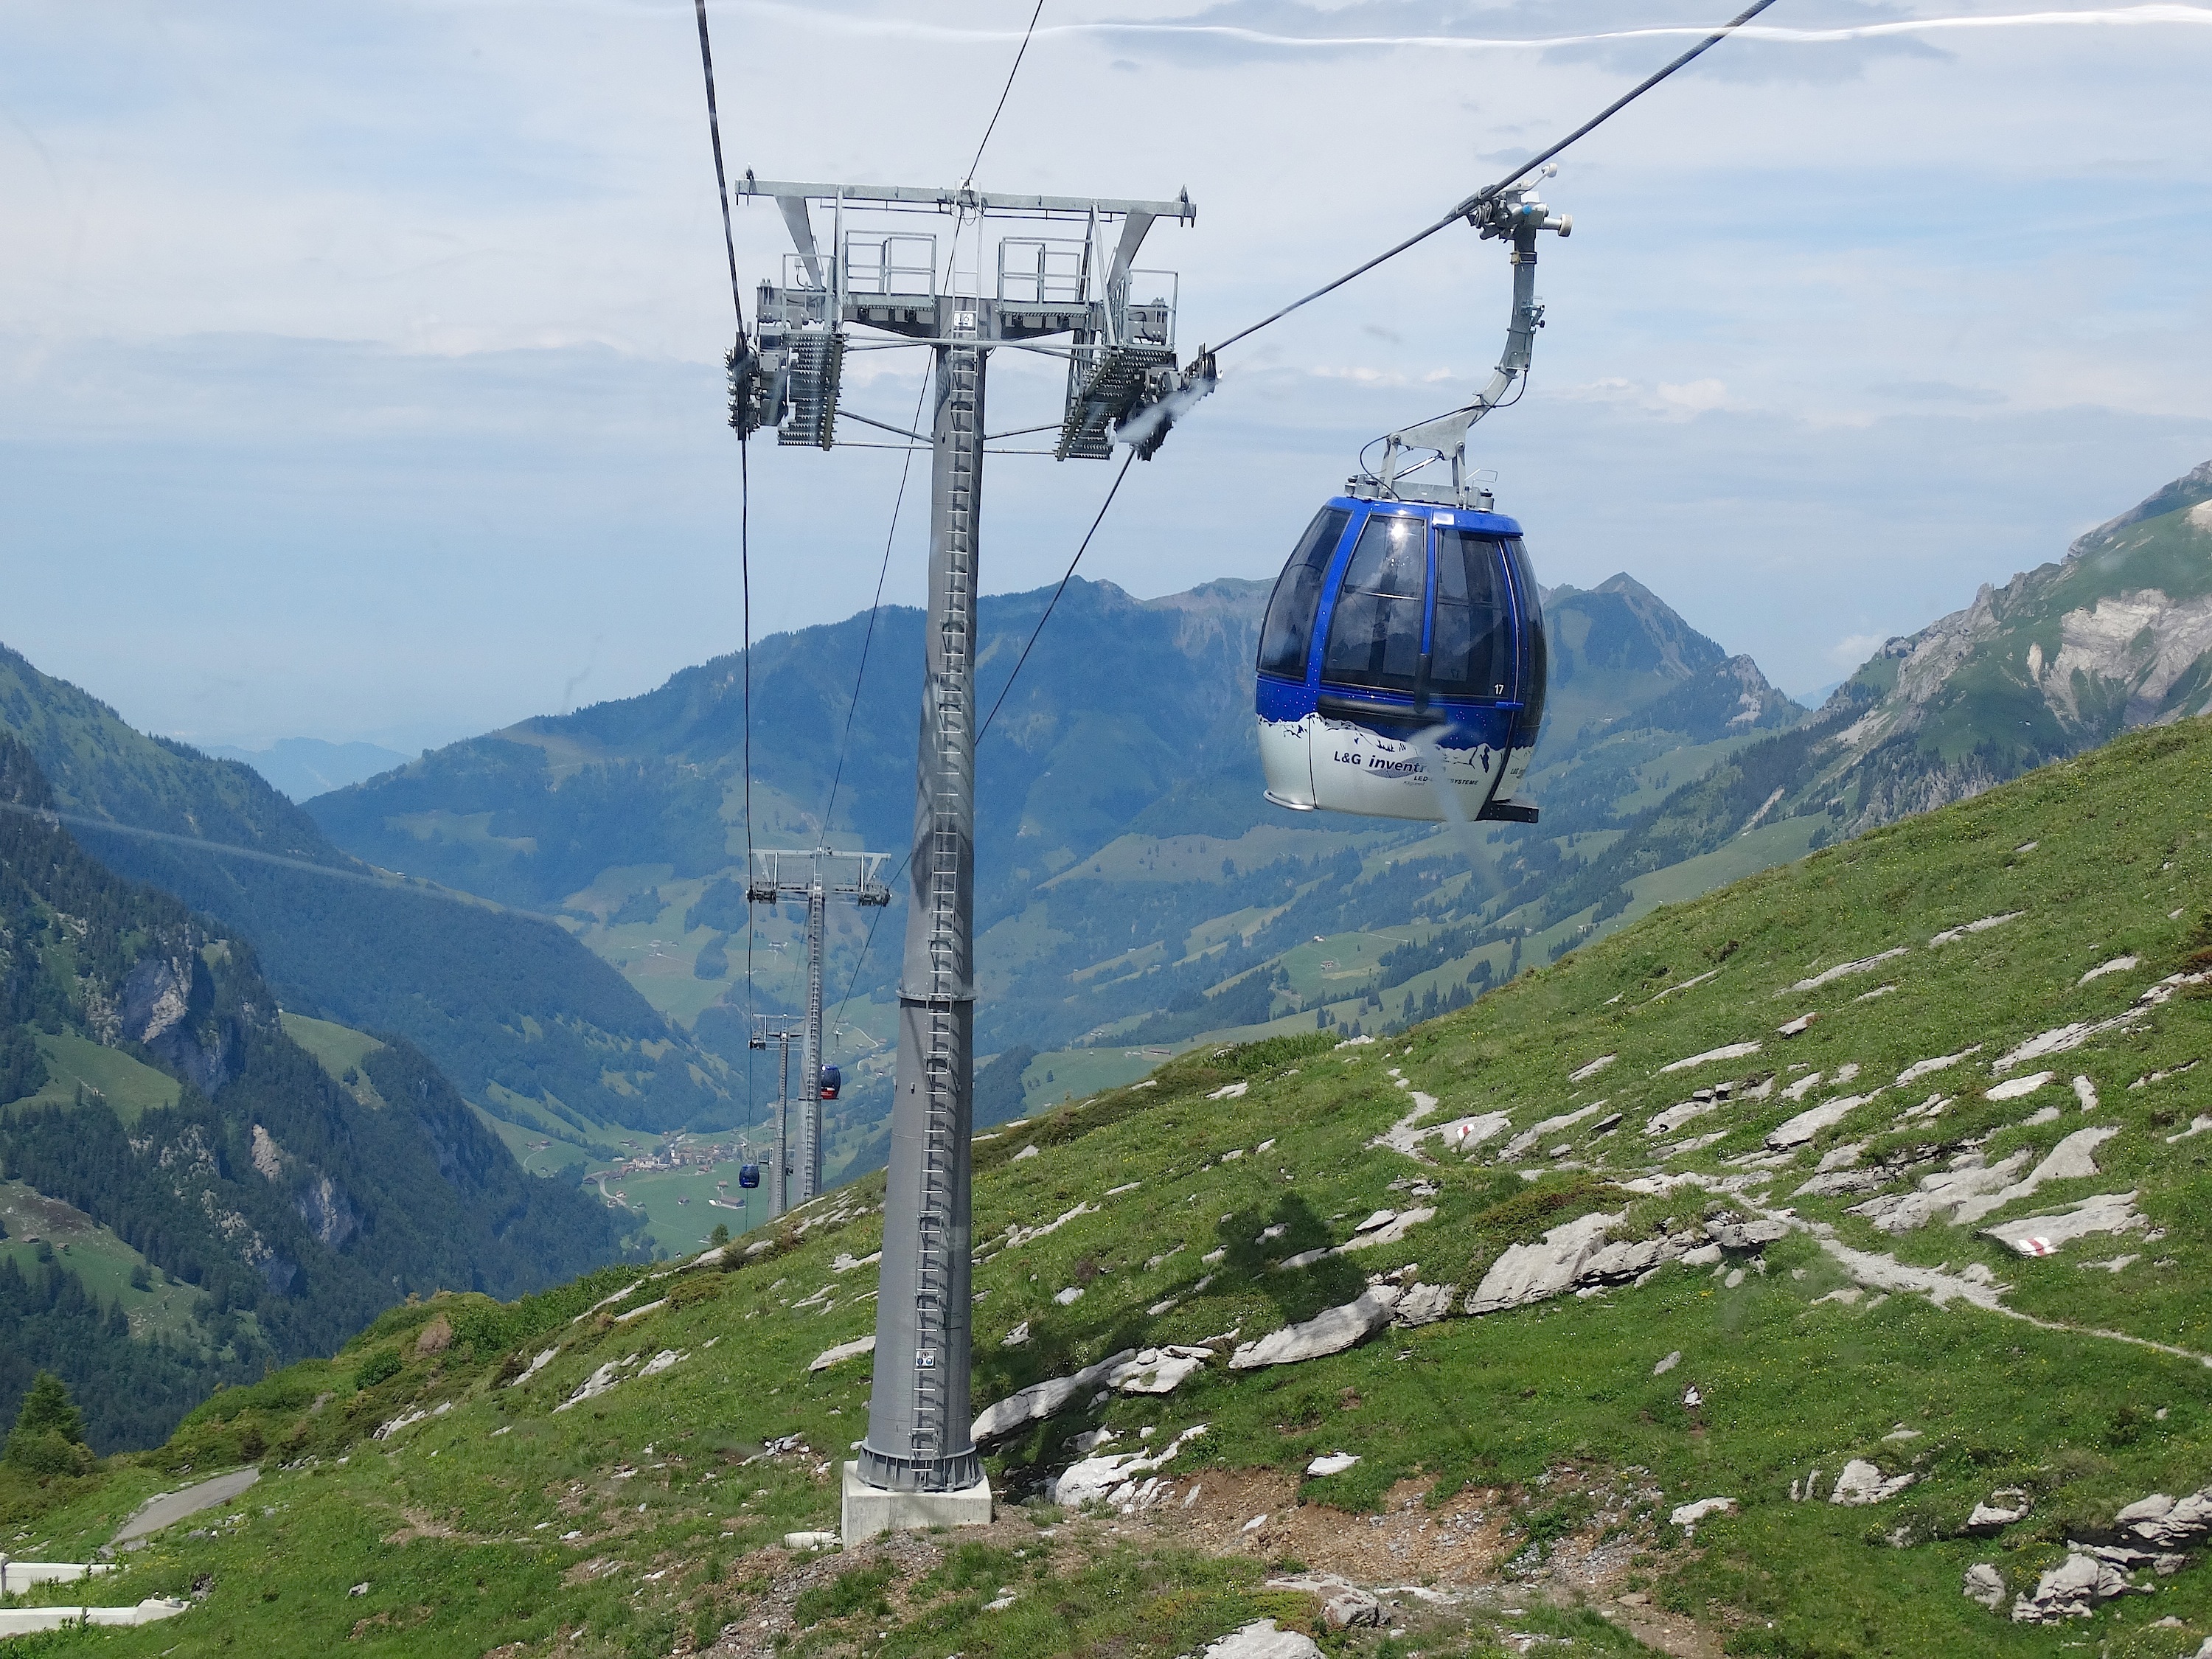
mountain, adventure, mountain range, vehicle, fjord, extreme sport, cable car, ridge, summit, mountain landscape, alps, gondola, mountain pass, steel cables, mountainous landforms, geological phenomenon, rope masts